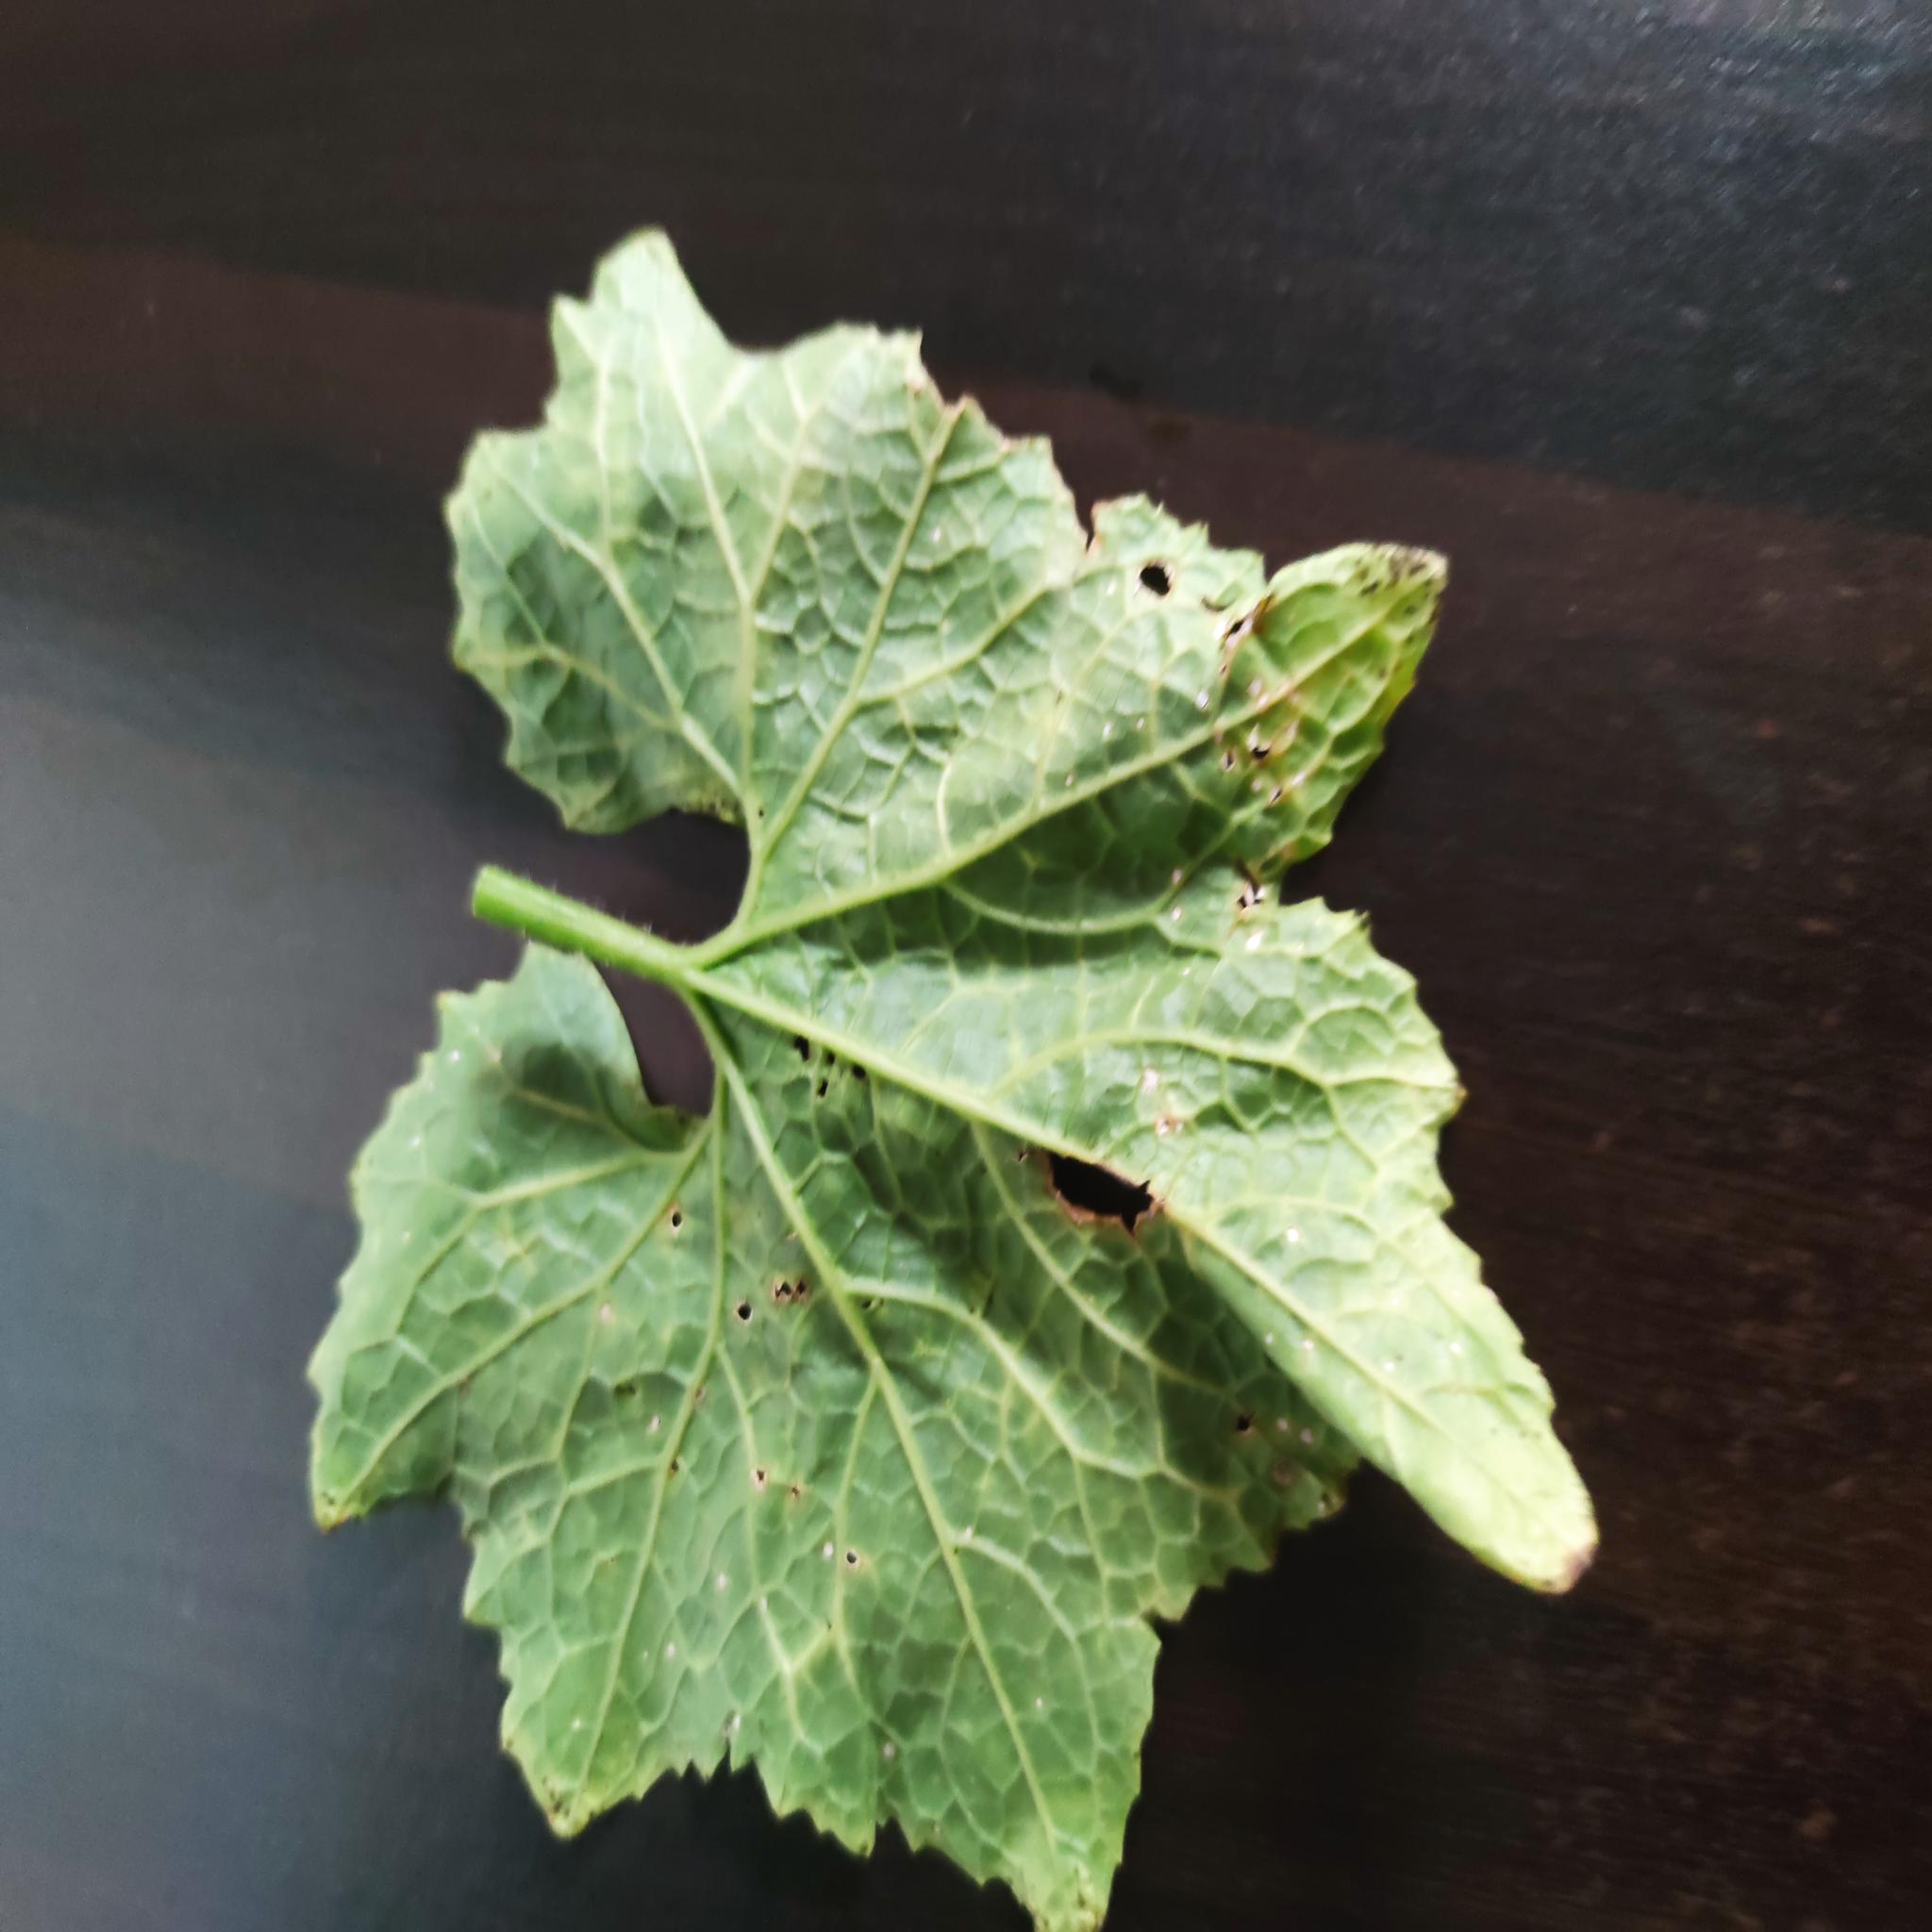
Label: Leaf curl